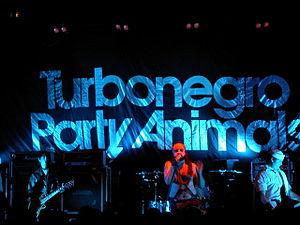
Turbonegro est un groupe de Punk Rock norvégien, originaire de Nesodden, Oslo. Il mélange Hard Rock et Punk Rock, un mélange qu'ils nomment « Deathpunk ». Parmi les influences du groupe on compte Black Flag, Rolling Stones, KISS, Venom, AC/DC, Iggy Pop, Negazione, Circle Jerks, The Ramones, Alice Cooper, ou encore The Stooges.